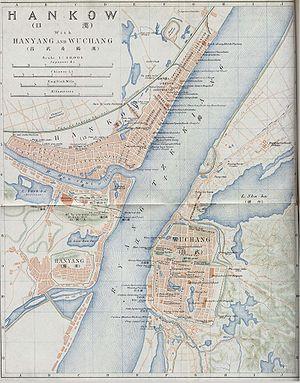
Wuhan est la capitale de la province du Hubei, en Chine située en Chine centrale. Avec 8,9 millions d’habitants intra-muros et une municipalité de plus de onze millions d'habitants, c'est la septième ville la plus peuplée du pays et la deuxième plus grande zone urbaine de l'intérieur, après Chongqing. Wuhan est située dans une plaine alluviale dépourvue de relief. La ville est une plaque tournante du transport, avec des dizaines de lignes de chemin de fer, de routes et d'autoroutes la reliant au reste du pays. Située sur le cours moyen du fleuve Yangzi, mais à une faible altitude au regard de son éloignement des côtes du Pacifique, elle dispose d'un grand port fluvial. La ville a le statut administratif de ville sous-provinciale qui lui donne une complète autonomie dans le domaine économique.
Hankou est une des trois villes, avec Wuchang et Hanyang, aujourd'hui réunies dans la ville de Wuhan, capitale de la province du Hubei, en République populaire de Chine. Comme ces deux autres villes, elle est située au confluent de la rivière Han et du Yangzi Jiang.